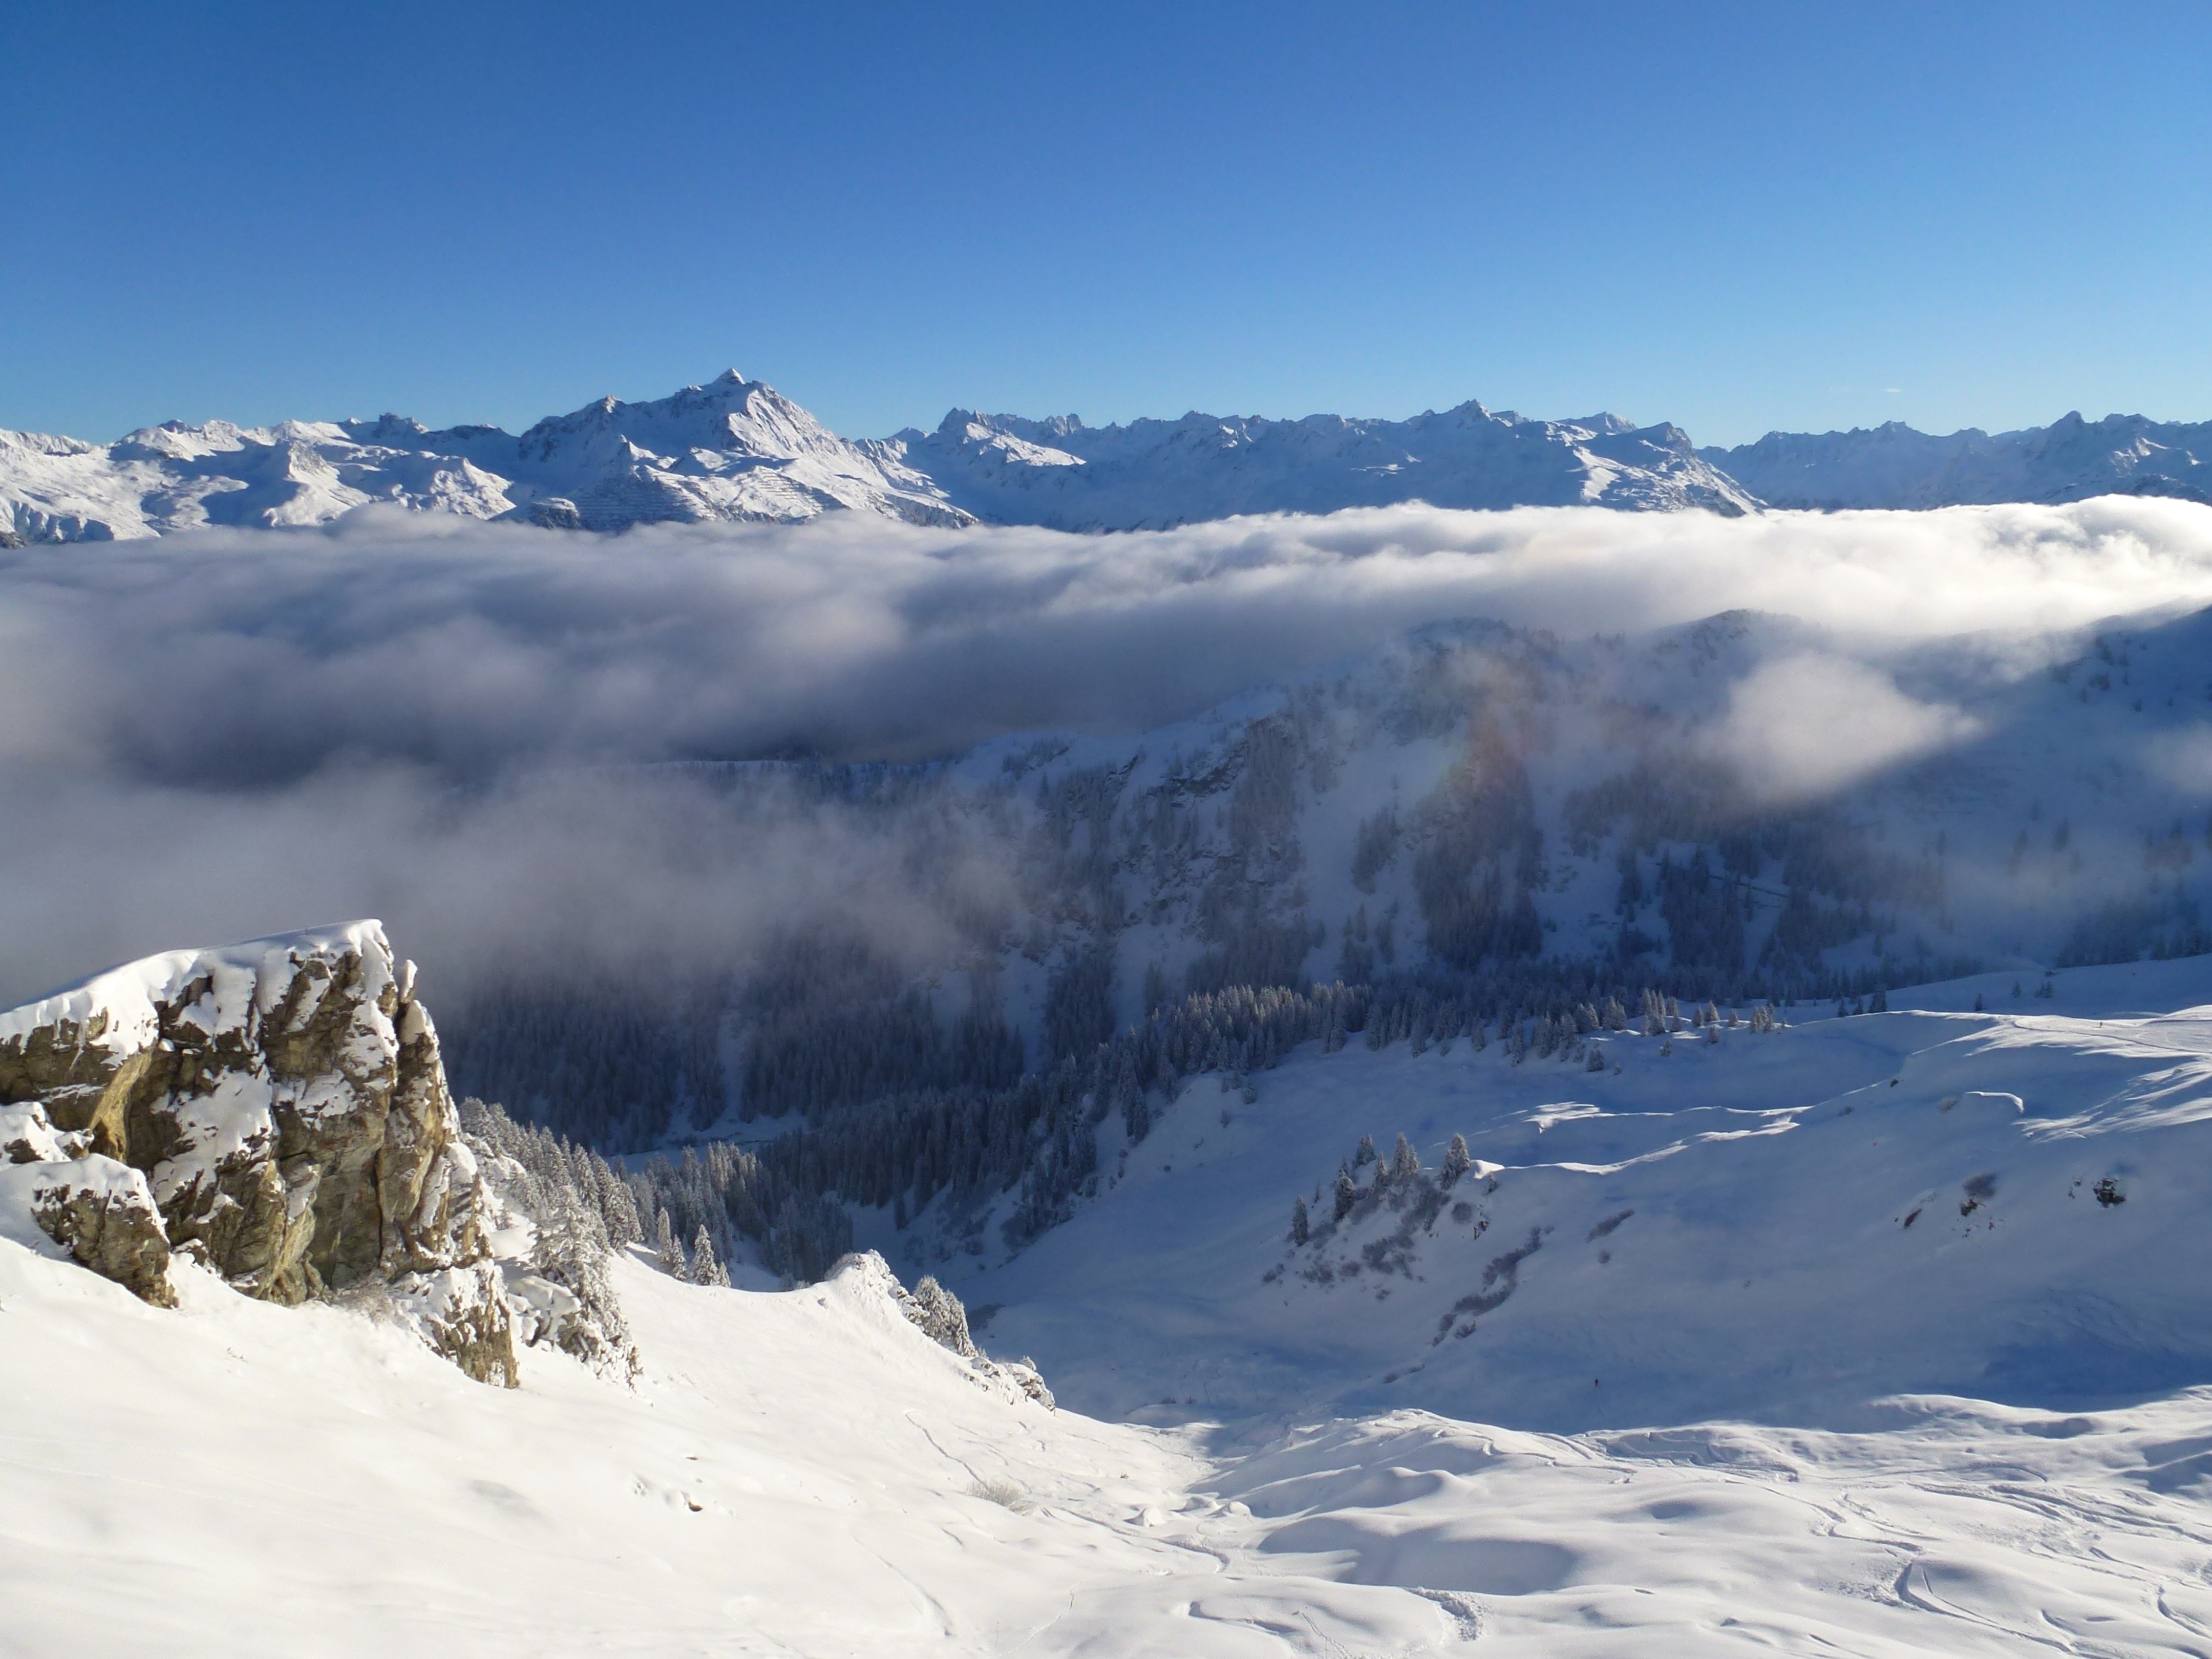
mountain, snow, winter, mountain range, weather, alpine, season, ridge, summit, winter sport, mountains, alps, plateau, fell, piste, high mountains, landform, ski touring, mountain pass, ski mountaineering, geographical feature, mountainous landforms, geological phenomenon